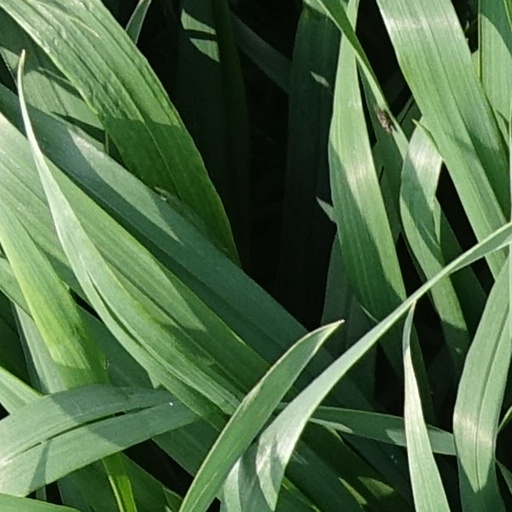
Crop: wheat